BATS Theatre

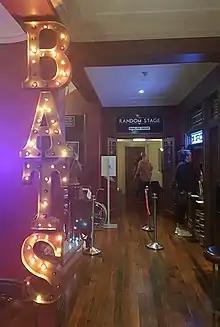
BATS Theatre view towards box office and the Random Stage entrance

The building that BATS now occupies was built in 1923 for the Manchester Unity Oddfellows Society, with a meeting room upstairs and a purpose-built performance space on the ground floor for use as a dance hall and theatre venue. There were also two shops on the street front. The architects were Frederick de Jersey Clere and his son, Herbert Clere. From the 1930s – 1960s the hall was hired out for concerts, dances and other events. It became the Savage Club Hall in 1944 after the Wellington Savage Club (WSC) purchased the building. It was bought in 1976 by the Royal Antediluvian Order of Buffaloes (RAOB) to serve as the site of their lodge temple. Unity Theatre leased the ground floor theatre space from WSC and RAOB until 1978.